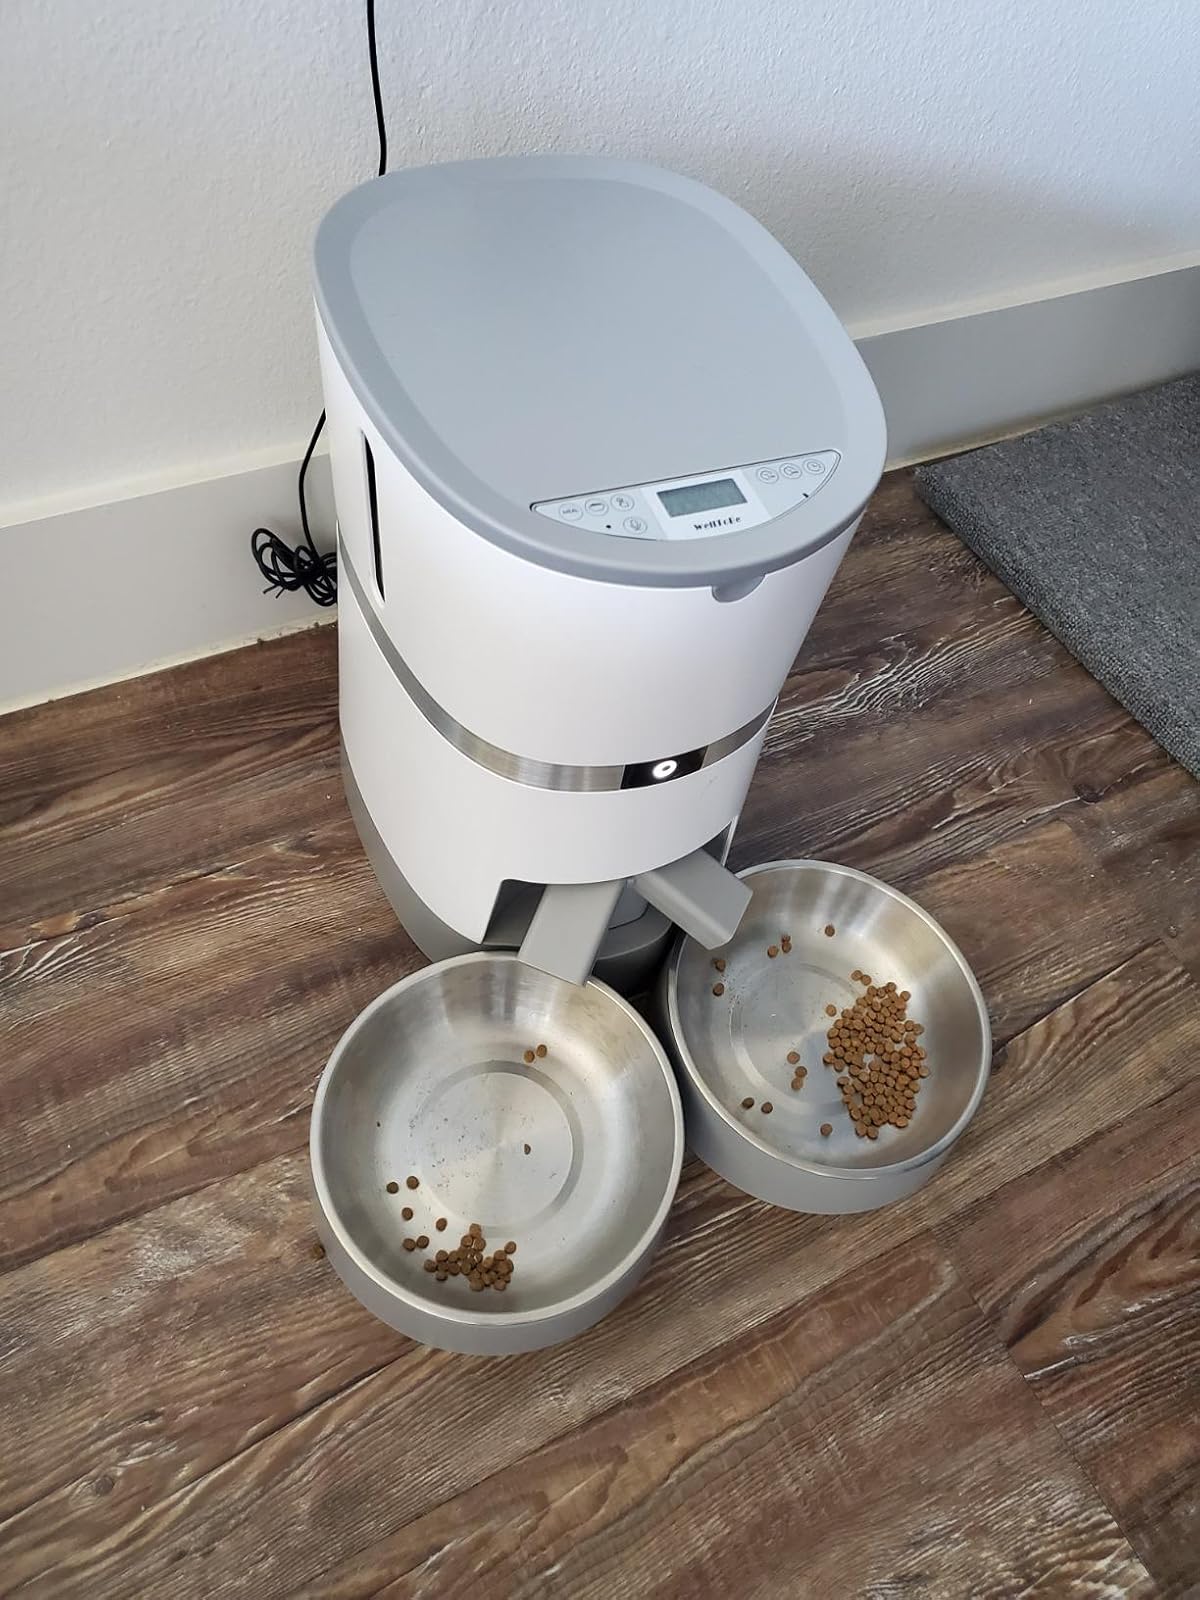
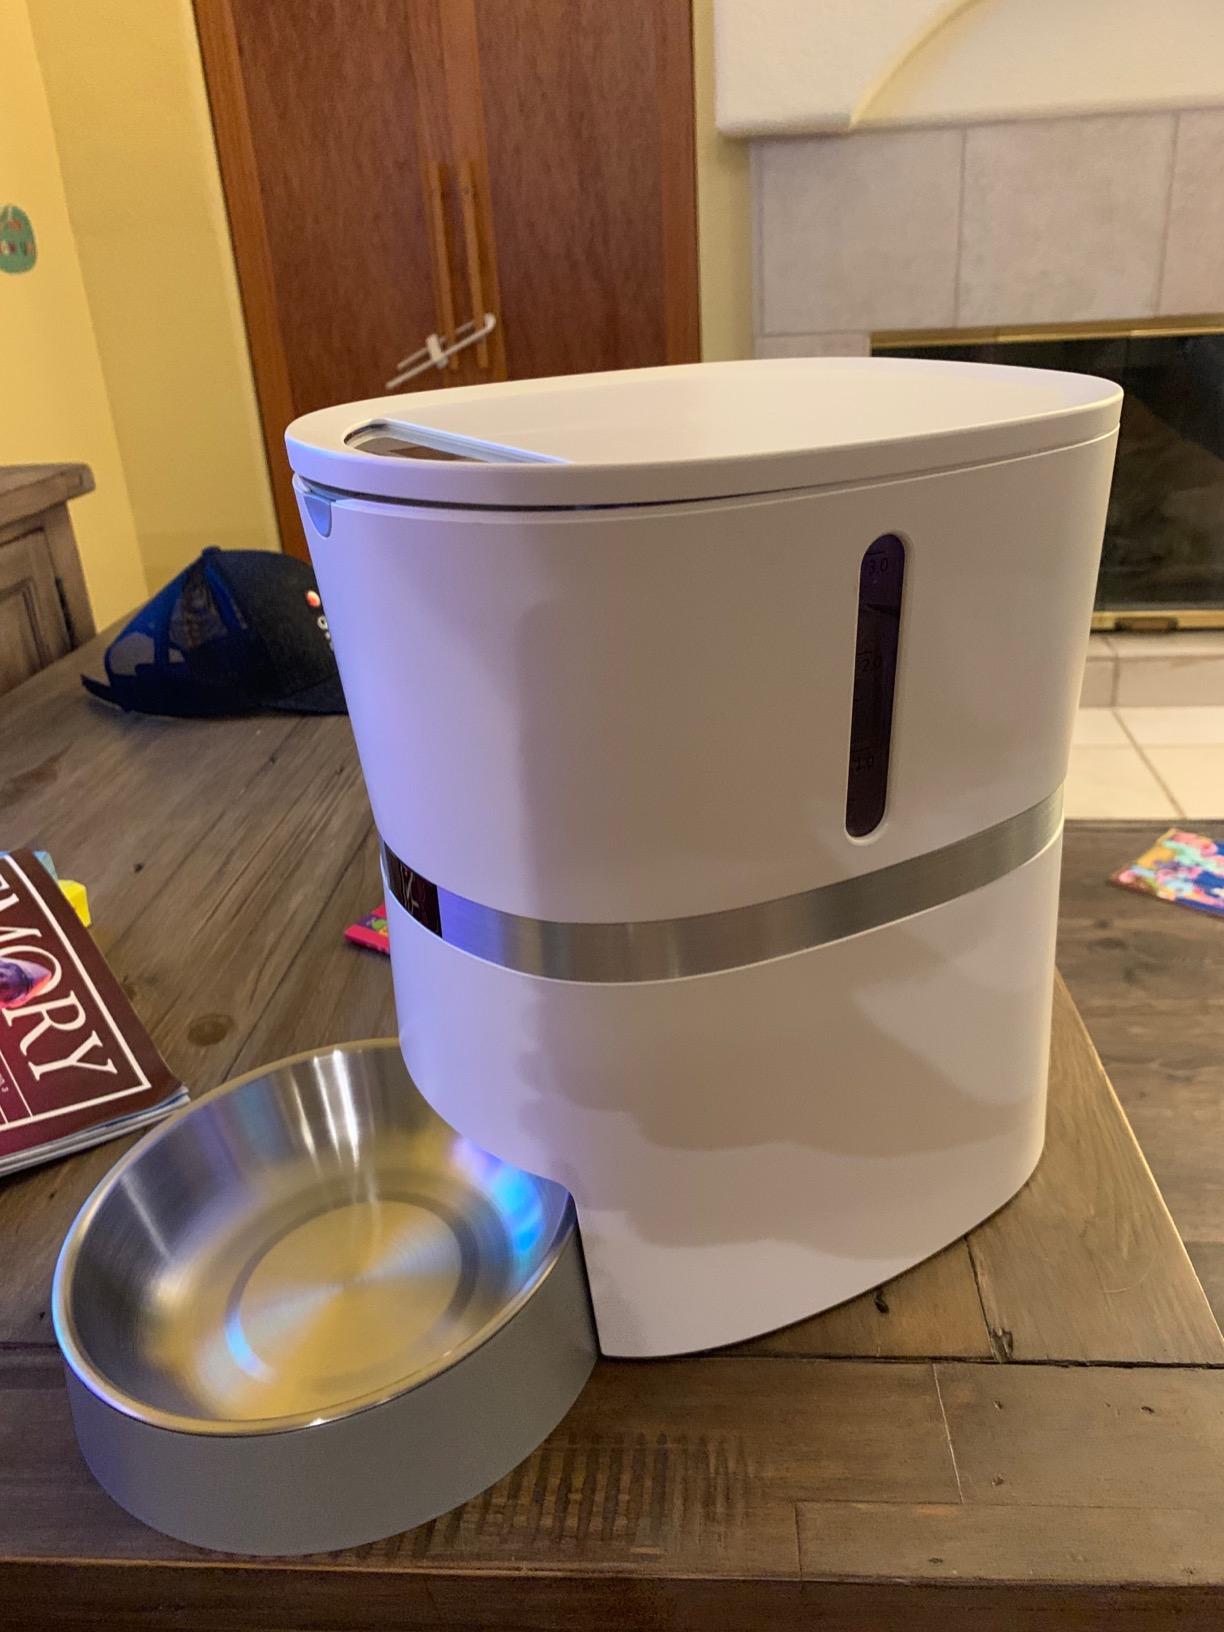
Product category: items_feeder
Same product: no